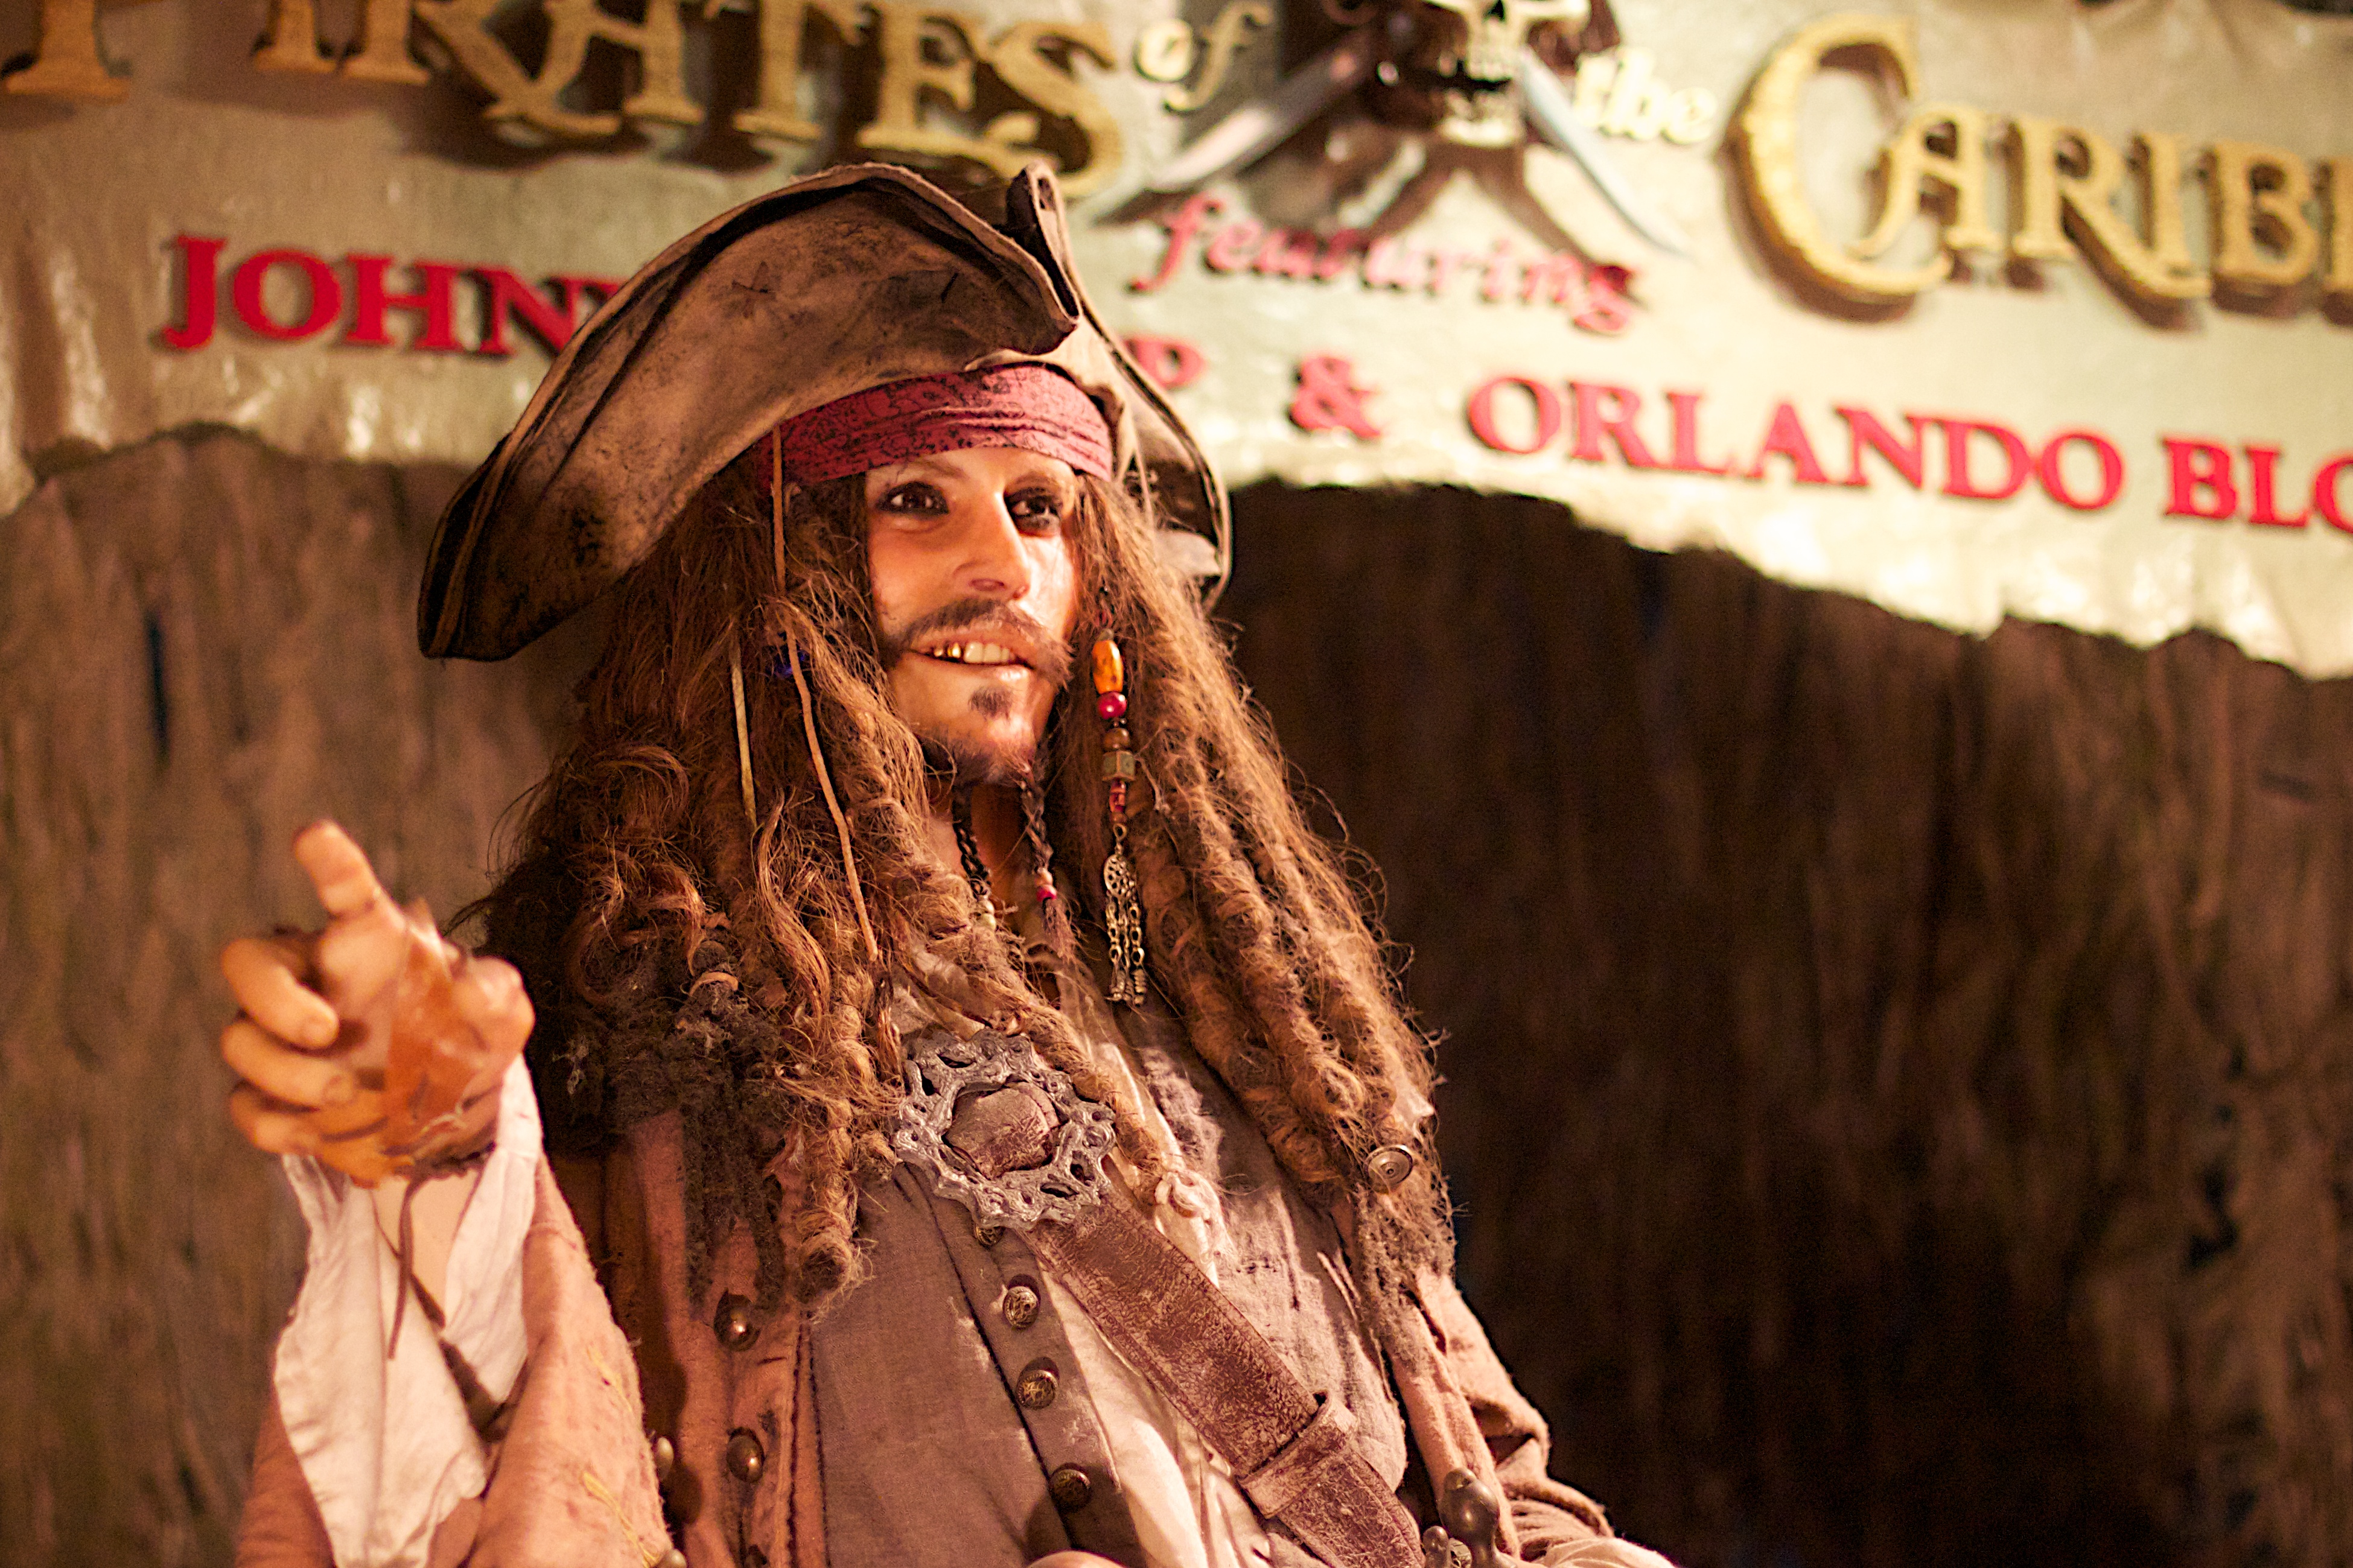
people, temple, beauty, odyssey, 2011365, hurleylounge